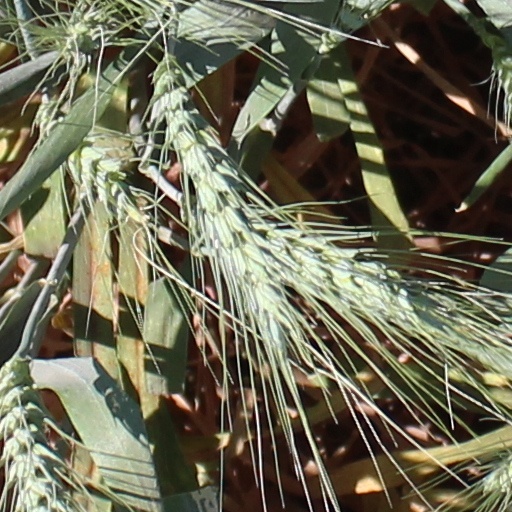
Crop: wheat